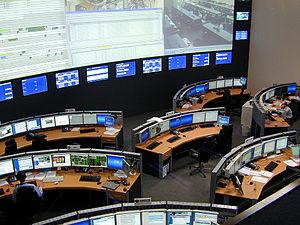
Le Centre allemand pour l'aéronautique et l'astronautique, en allemand Deutsches Zentrum für Luft- und Raumfahrt, plus connu sous son abréviation DLR, est le centre de recherche de l'Allemagne pour l'aéronautique et l'astronautique. Il est l'équivalent allemand du CNES et de l'ONERA ou de la NASA mais s'occupe aussi de transport et d'énergie.
Oberpfaffenhofen est un village de la commune de Weßling dans l'arrondissement de Starnberg, en Bavière, Allemagne. Il est situé à l'est du territoire communal, en direction du centre-ville de Munich dont il est éloigné d'une vingtaine de kilomètres.